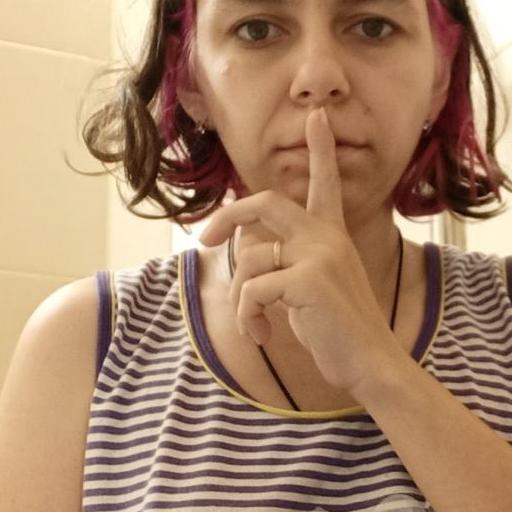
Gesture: mute